History of Sarawak

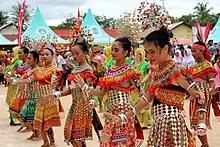
Iban ladies in their Kapuas Hulu ancestral land

Based on the Iban legends and myths, they originally arrived from the Kapuas river in West Kalimantan (in present-day Indonesian Borneo). The early migrations to Sarawak was a result of the tribal issues in their Kapuas Hulu ancestral homeland. The early Iban folk story was also aligned by the modern-day language research by Asmah Haji Omar (1981), Rahim Aman (1997), Chong Shin and James T. Collins (2019) as well as from the evidence of material cultures from M. Heppell (2020) that verify the Iban language and its cultures emerged from the upper Kapuas region.